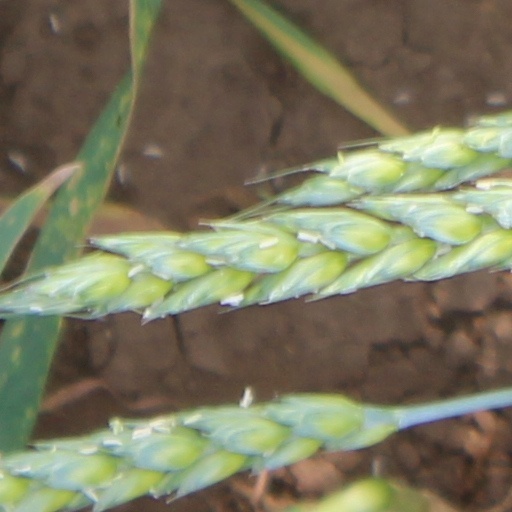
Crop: wheat